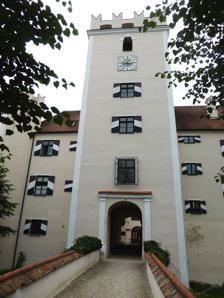
Building: Schloss Mariakirchen
Country: Germany
Year built: 1550
Castle in Germany Schloss Mariakirchen, Torturm Michael Wening : engraving, c. 1701 Schloss Mariakirchen is a water castle in Hofmarkt Mariakirchen , Arnstorf , Landkreis Rottal-Inn , Bavaria , Germany. It was built in 1550 by Georg von Closen and Barbara von Notthafft . The castle is a registered historic building and is now mostly used as a venue for events. About 100 yards away, a hotel building (Schlossparkhotel Mariakirchen) was erected in 2007. Official website A Bavarian restaurant with beergarden is situated In front of the entrance. See also List of castles in Bavaria Literature Ilse Louis: Pfarrkirchen. Die Pfleggerichte Reichenberg und Julbach und die Herrschaft Ering-Frauenstein. (= Historischer Atlas von Bayern, Teil Altbayern, Heft 31). Verlag Michael Laßleben, München, 1973 (S. 273–278). ISBN 3 7696 9878 9 . References ^ Bayerisches Landesamt für Denkmalpflege, Denkmalliste, Akten-Nummer D-2-77-111-78 ( PDF ) External links Media related to Schloss Mariakirchen at Wikimedia Commons 48°34′33″N 12°51′41″E / 48.5758°N 12.8614°E / 48.5758; 12.8614 This article about a castle in Germany is a stub . You can help Wikipedia by expanding it . v t e